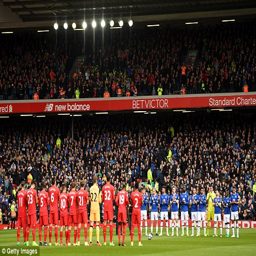
players both perform a minute 's applause for football player